Ladder (option combination)

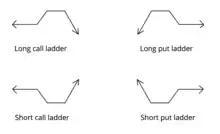
Simple payoff diagrams of the four types of ladder

In finance, a ladder, also known as a Christmas tree, is a combination of three options of the same type (all calls or all puts) at three different strike prices. A long ladder is used by traders who expect low volatility, while a short ladder is used by traders who expect high volatility. Ladders are in some ways similar to strangles, vertical spreads, condors, or ratio spreads.